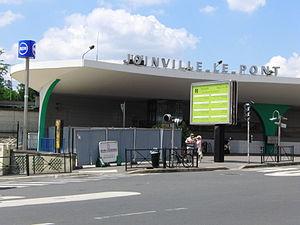
Gare de Joinville-le-Pont en Juin 2009
La gare de Joinville-le-Pont est une gare ferroviaire française de la commune de Joinville-le-Pont.